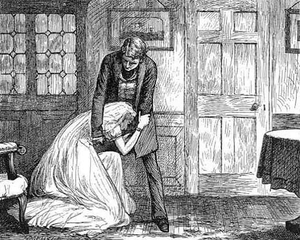
Miss Havisham est un personnage central dans le roman de Charles Dickens Les Grandes Espérances. C'est une vieille fille riche, qui vit dans une grande demeure en ruine, en compagnie de sa fille adoptive, Estelle, tandis qu'en parlant d'elle on dit qu'elle ressemble à « la sorcière de l'endroit ».